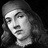
Emotion: neutral